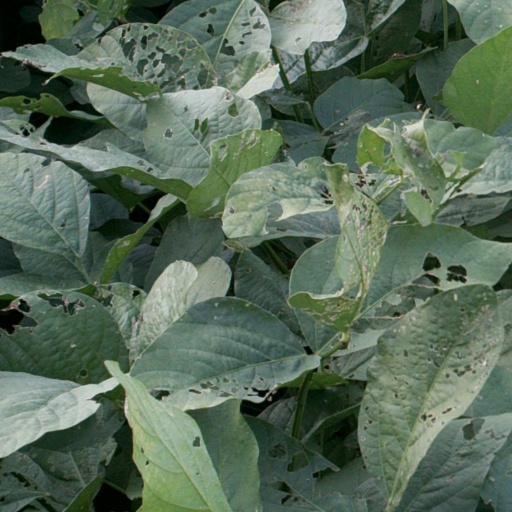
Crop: soybean